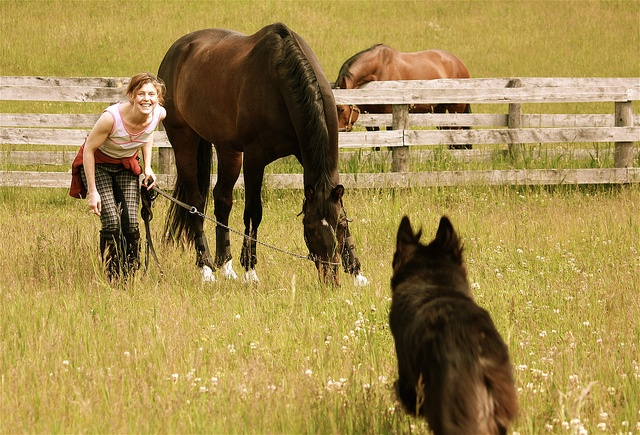
A woman with her horse and dog in a fenced field.
The girl is in the field with the dog and the horse.
A woman bent over while standing next to a horse near a dog.
A woman holding the bridal of a grazing horse and calling to a dog.
A woman stands with a horse grazing in a field